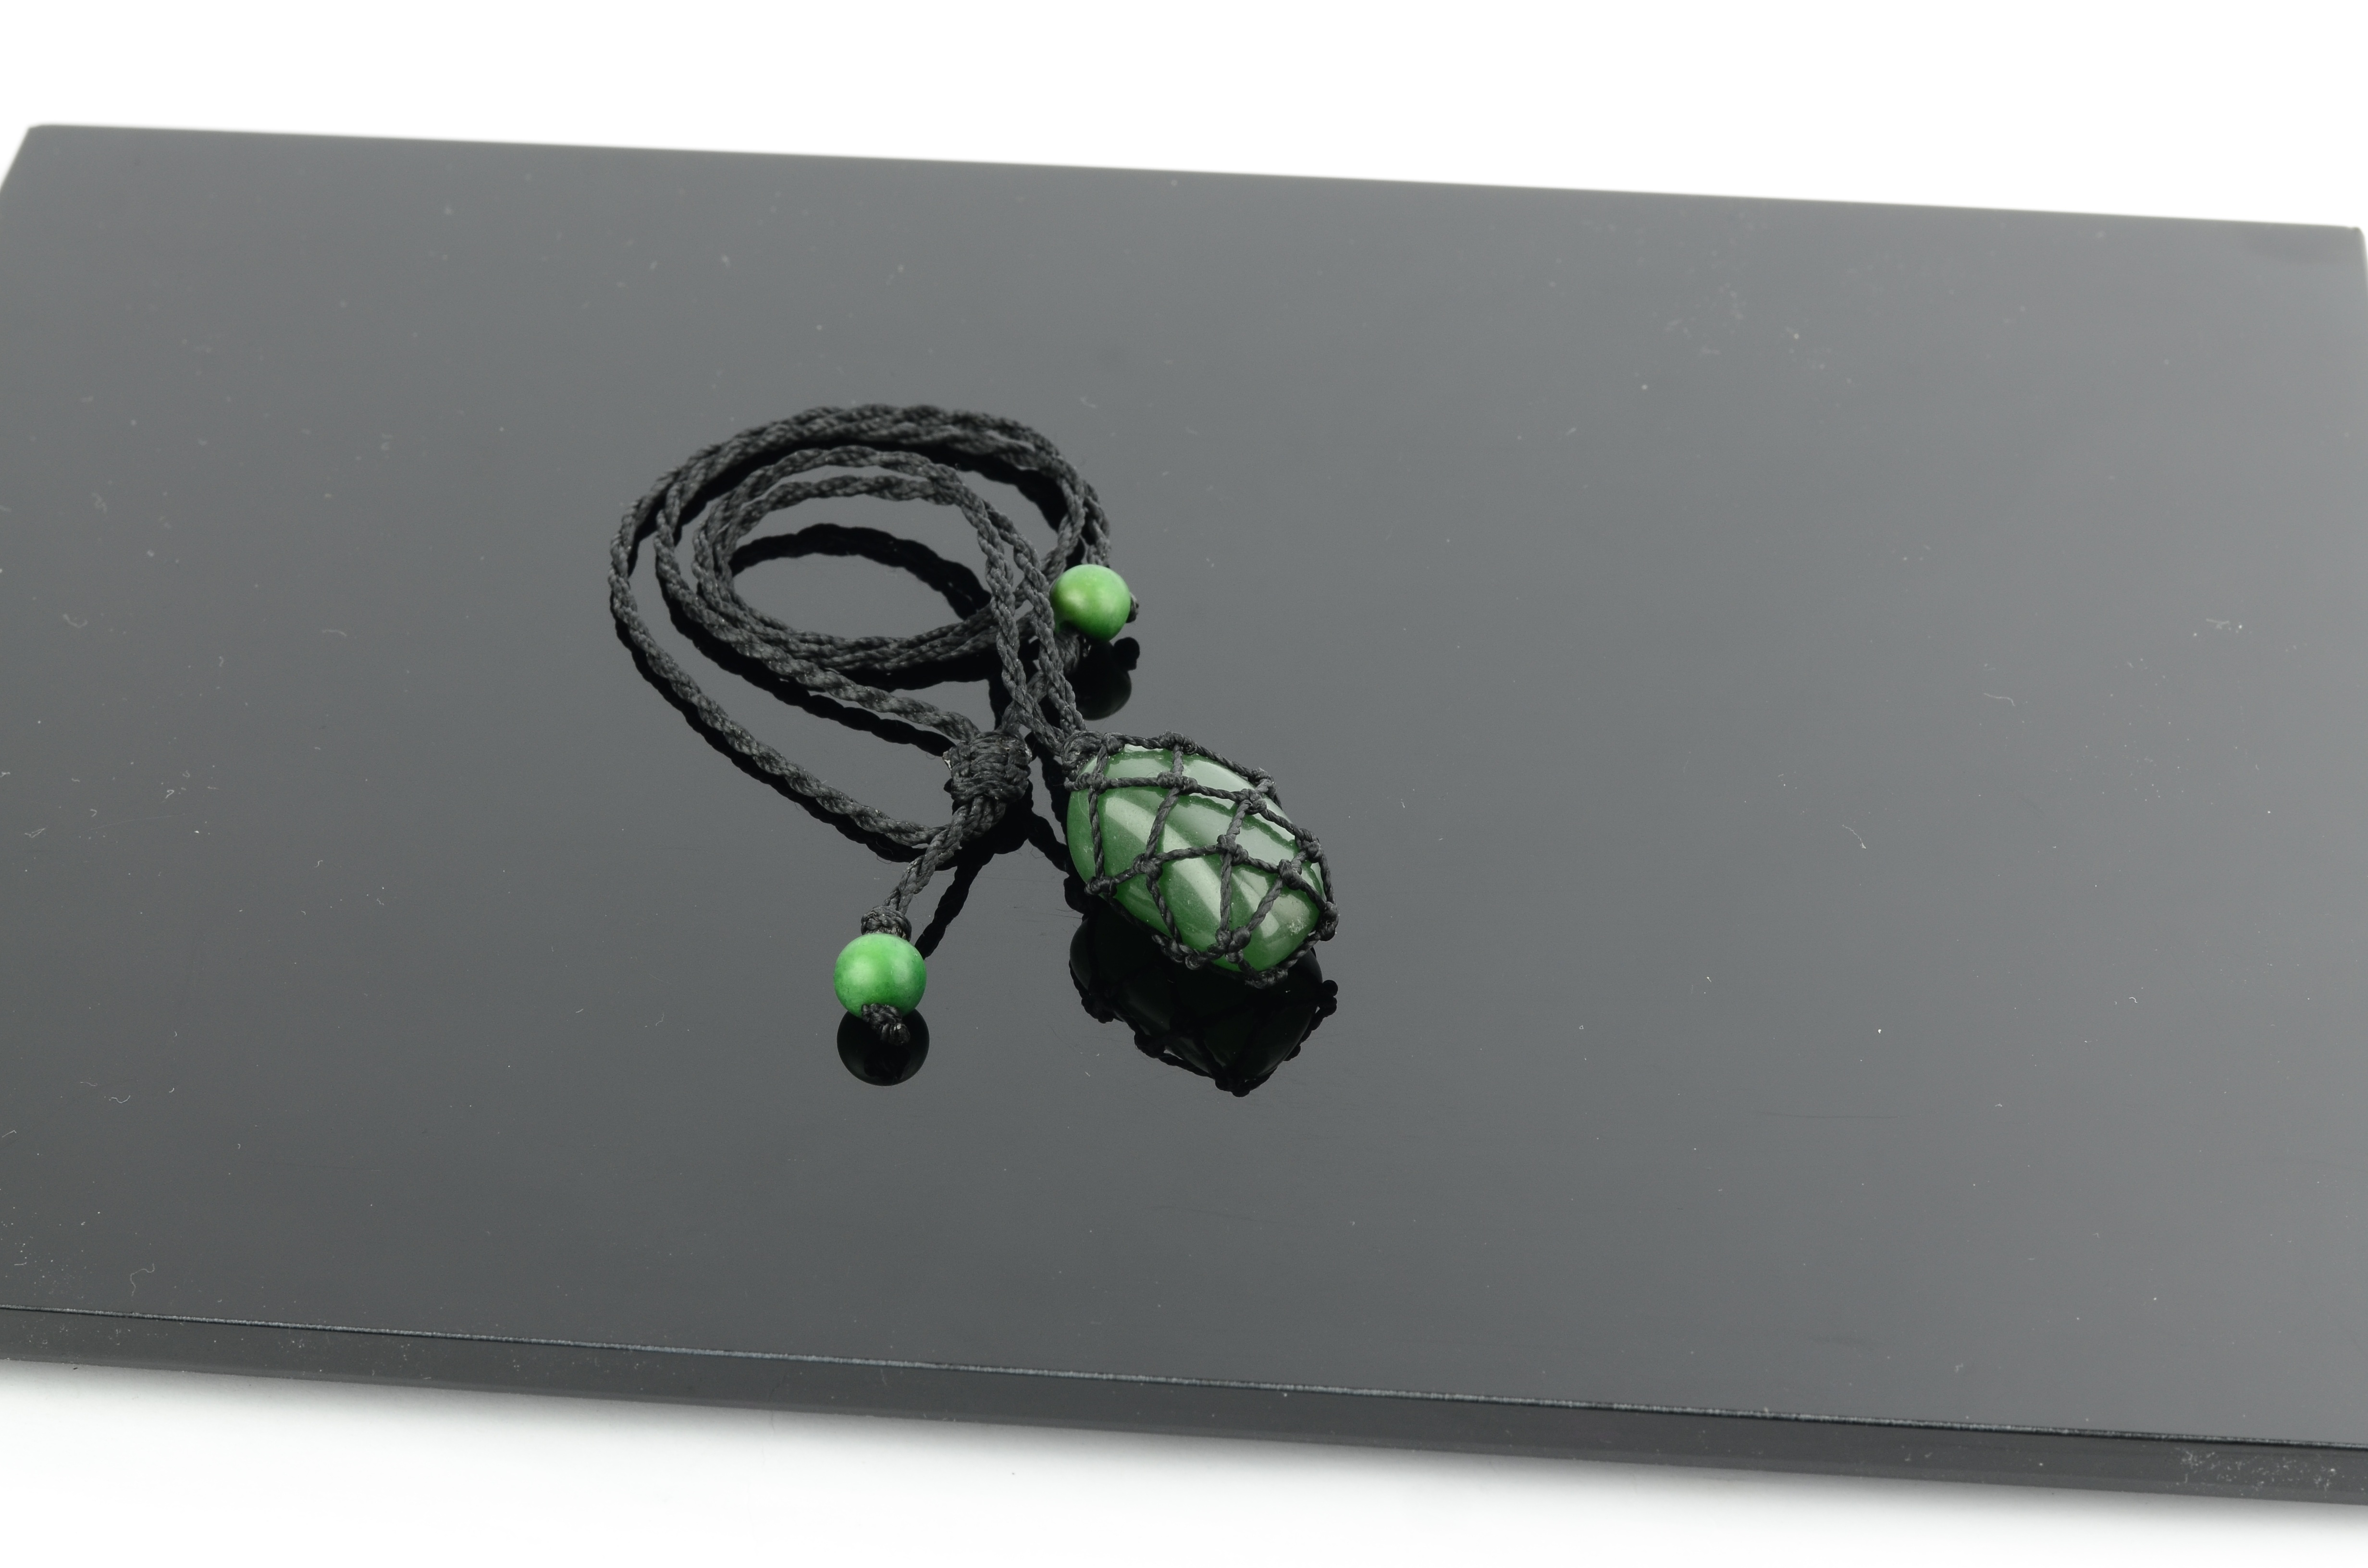
technology, stone, green, gadget, jewelry, brand, jewel, handmade, paste, semi precious stone, electronic device, fashion accessory